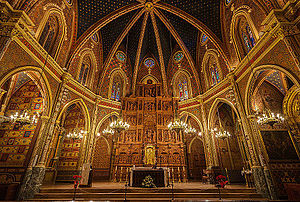
Mudéjararkitektur i Aragonien
St. Peters kirke i Teruel, Aragón. Kirken er bygget i det 14. århundrede.
Mudéjararkitektur i Aragonien er en æstetisk retning i Mudéjarstilen, der har sit centrum i Aragonien i Spanien og som har opnået opmærksomhed ved, at en række bygningsværker har opnået status som verdensarv.